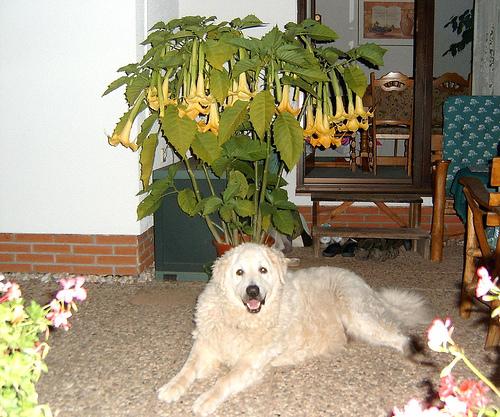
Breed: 223-n000067-kuvasz